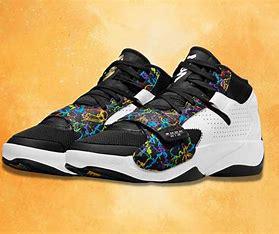
Brand: Jordan
Model: Zion 2